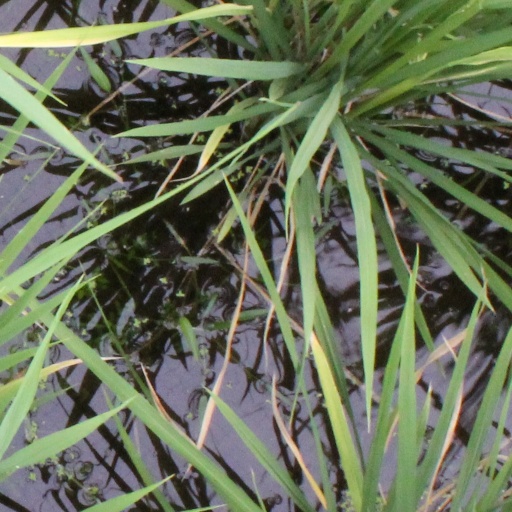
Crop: rice